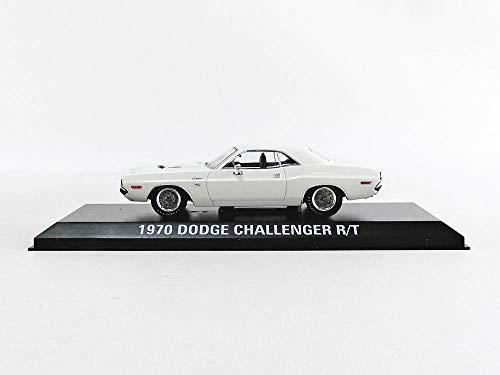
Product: Greenlight 86545 1: 43 Vanishing Pt. (1971) - 1970 Dodge Challenger R/T Die-Cast Vehicle, Multicolor
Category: Toys & Games | Play Vehicles | Die-Cast Vehicles
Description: Detailed die-cast replicas.
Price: $16.95
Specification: ProductDimensions:6x3x3inches|ItemWeight:4ounces|ShippingWeight:4ounces(Viewshippingratesandpolicies)|ASIN:B07N9253HC|Itemmodelnumber:86545|Manufacturerrecommendedage:3months-8years